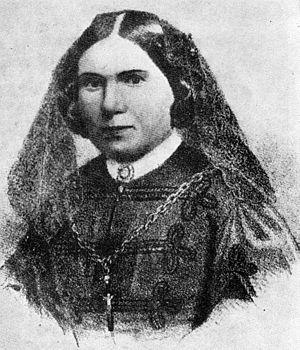
Seweryna Duchińska, née Zochowska en 1816 à Koszajec et morte le 21 août 1905 à Paris, est une écrivaine polonaise qui popularise les sciences naturelles.